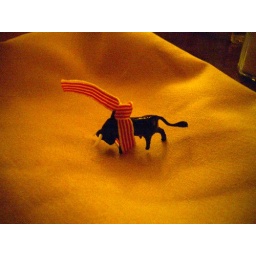
This little plastic bull came with the wine we ordered at La Tasca in Clarendon